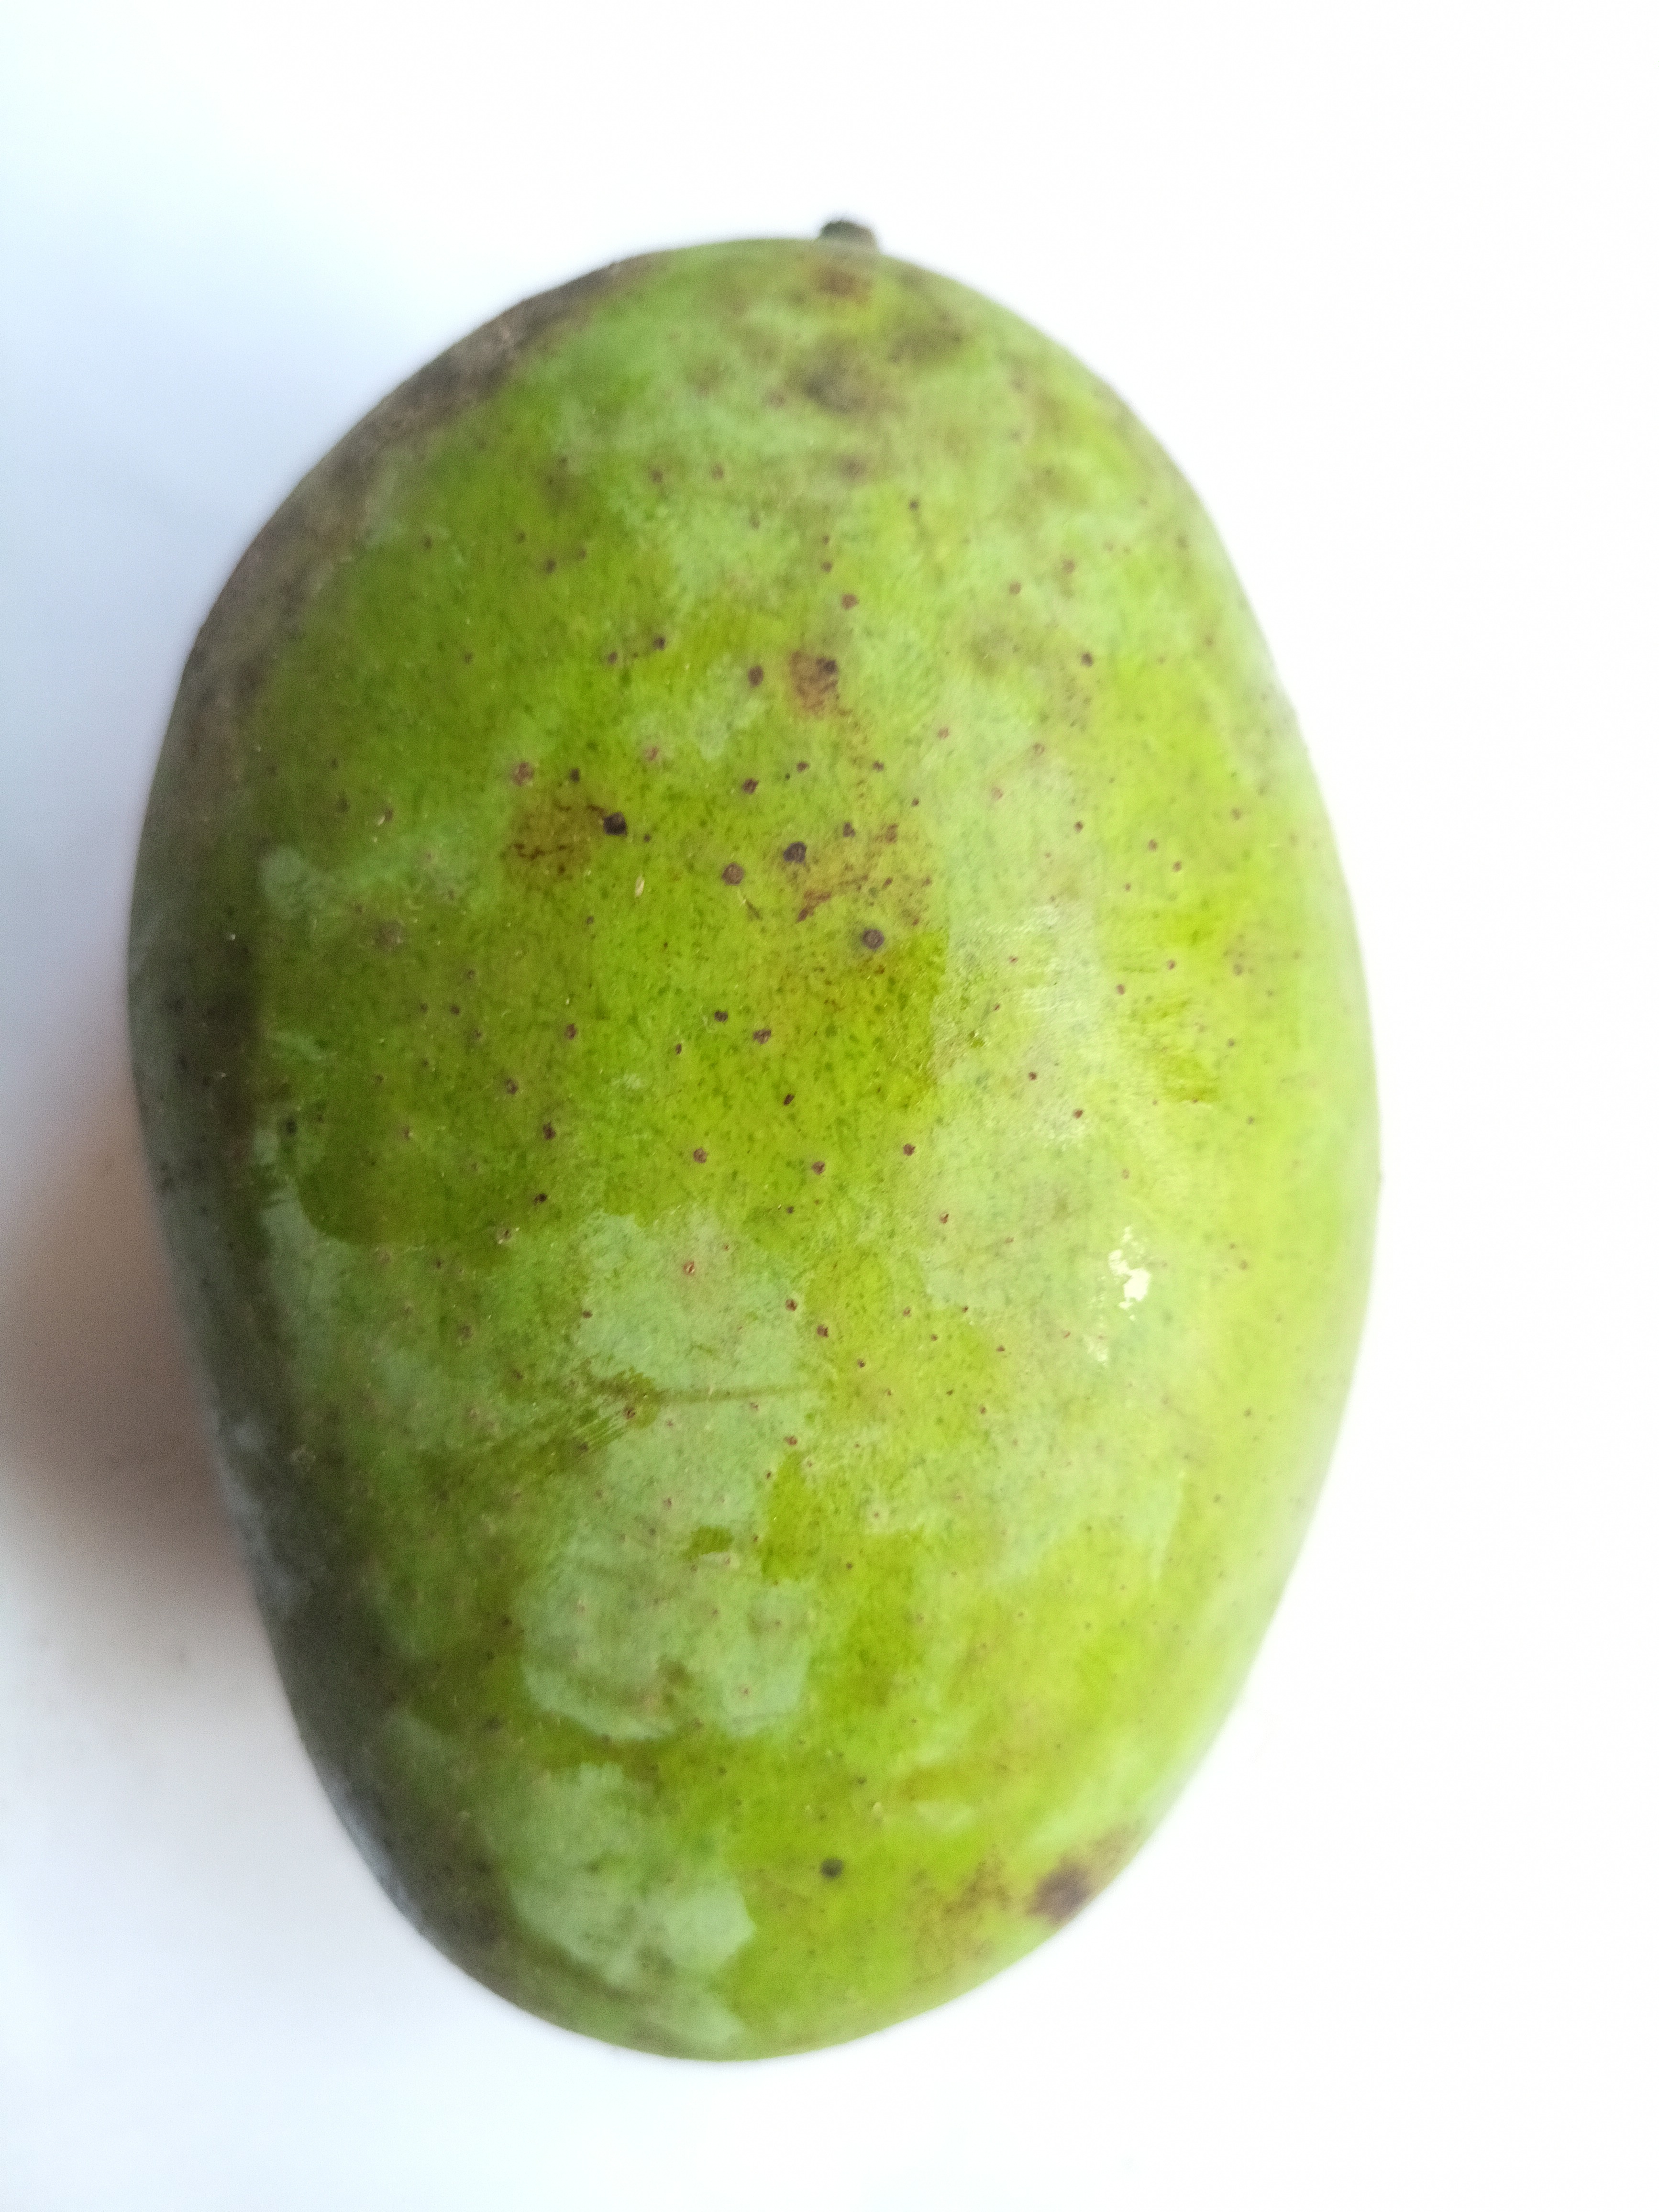
Mango variety: Langra